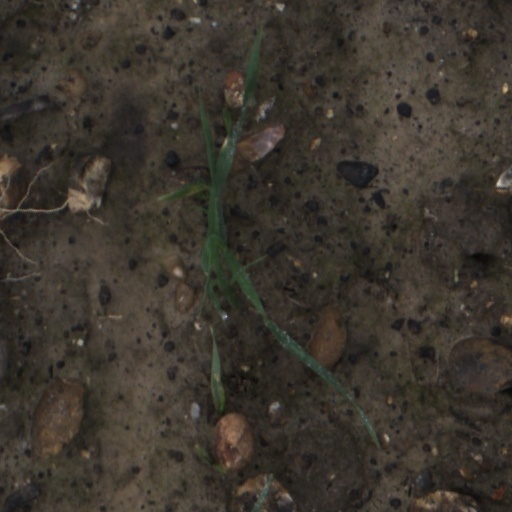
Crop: wheat